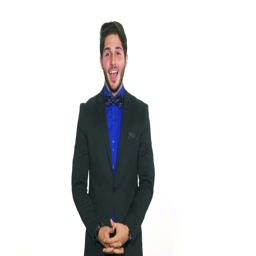
young man laughing hard on a white background